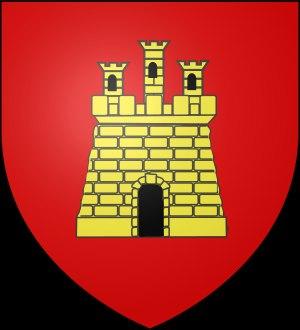
Marie Dorothée Élisabeth de Castellane, plus connue sous son nom de femme mariée, princesse Antoine Radziwill, née le 19 février 1840 à Paris, et morte le 10 juillet 1915 à Kleinitz, est une femme de lettres et mémorialiste française, devenue par son mariage sujette du royaume de Prusse, puis de l'Empire allemand. C'est la tante paternelle de Boni de Castellane et la cousine de la princesse de Fürstenberg, née Talleyrand-Périgord, en secondes noces comtesse de Castellane.